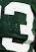
Number: 3